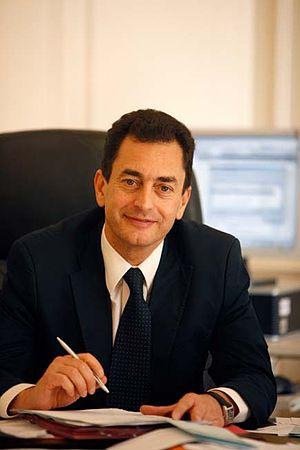
Portrait Eric chevallier
L'ambassade de France en Syrie est la représentation diplomatique de la République française auprès de la République arabe syrienne. Elle est située à Damas, la capitale du pays, et son ambassadeur est, depuis 2009, Éric Chevallier. En raison de la guerre civile syrienne, l'ambassade est fermée depuis le 6 mars 2012, le diplomate est, dès lors, rattaché au ministère des Affaires étrangères où il devient ambassadeur de France « pour la Syrie ».
Éric Chevallier est un diplomate français.